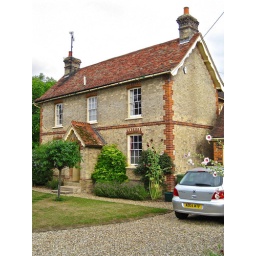
A nice English stone house in Hinxton, UK.